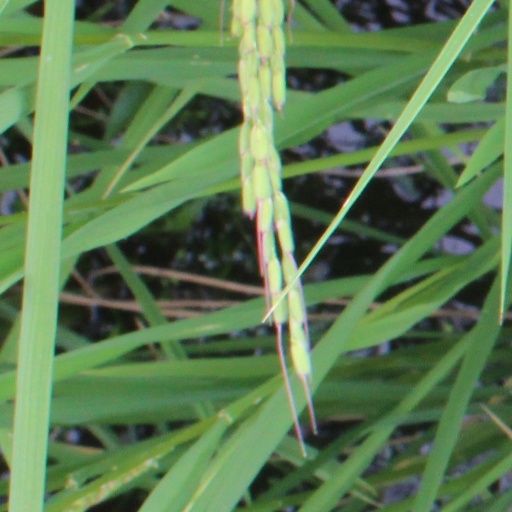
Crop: rice